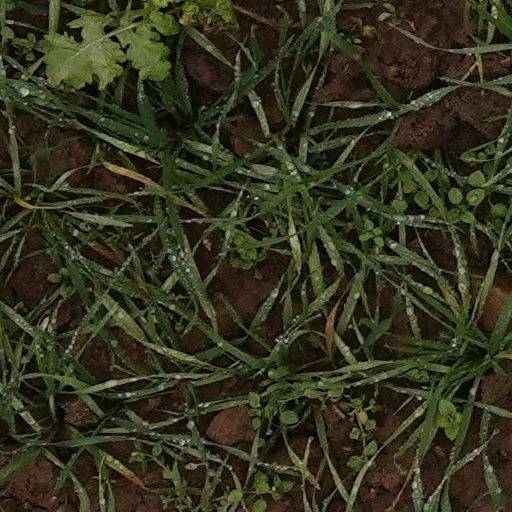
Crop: wheat